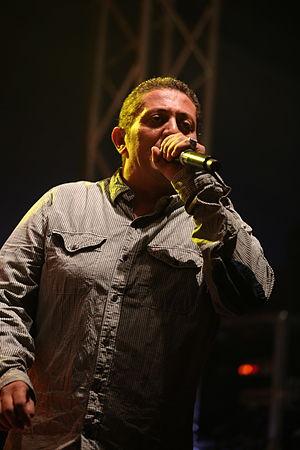
Dub Inc, appelé Dub Incorporation jusqu'en 2006, est un groupe de reggae français fondé en 1998 venant de Saint-Étienne.